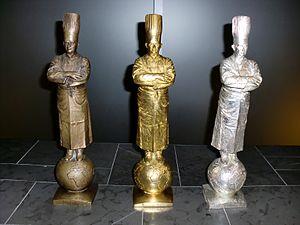
La cuisine lyonnaise est une cuisine traditionnelle régionale de la cuisine française. La cuisine lyonnaise, située au carrefour de traditions culinaires régionales, tire depuis des générations le meilleur parti des ressources agricoles des alentours : élevages de la Bresse et du Charolais, gibier de la Dombes, poissons des lacs savoyards, légumes et fruits primeurs de la Drôme, de l'Ardèche et du Forez, vins de Bourgogne, du Beaujolais et de la vallée du Rhône.
Le Concours mondial de la cuisine est un des plus prestigieux concours mondial de gastronomie, créé par le cuisinier français Paul Bocuse en 1987 à Lyon. Le premier prix de ce concours est le Bocuse d'or, nom souvent utilisé pour désigner le concours, mais ce concours est également récompensé par les Bocuse d'argent et Bocuse de bronze.
Paul Bocuse, né le 11 février 1926 et mort le 20 janvier 2018 dans son Auberge du Pont de Collonges, à Collonges-au-Mont-d'Or, près de Lyon, est un chef cuisinier français.